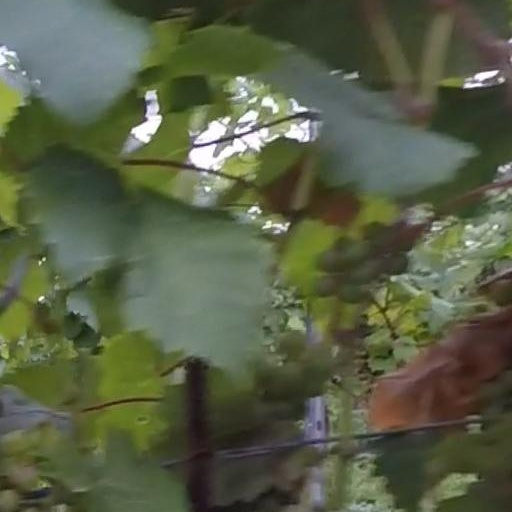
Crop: grape